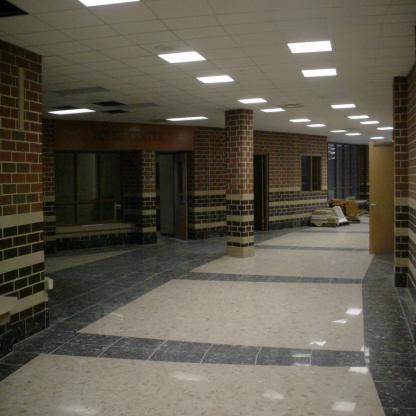
Scene: Indoor